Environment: real
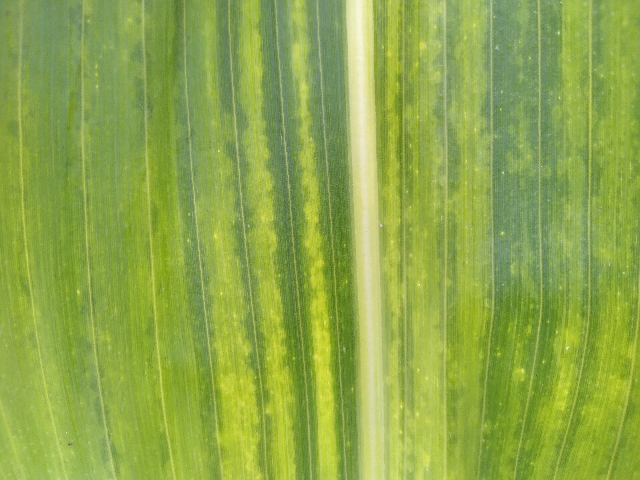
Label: lethal_necrosis